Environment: real
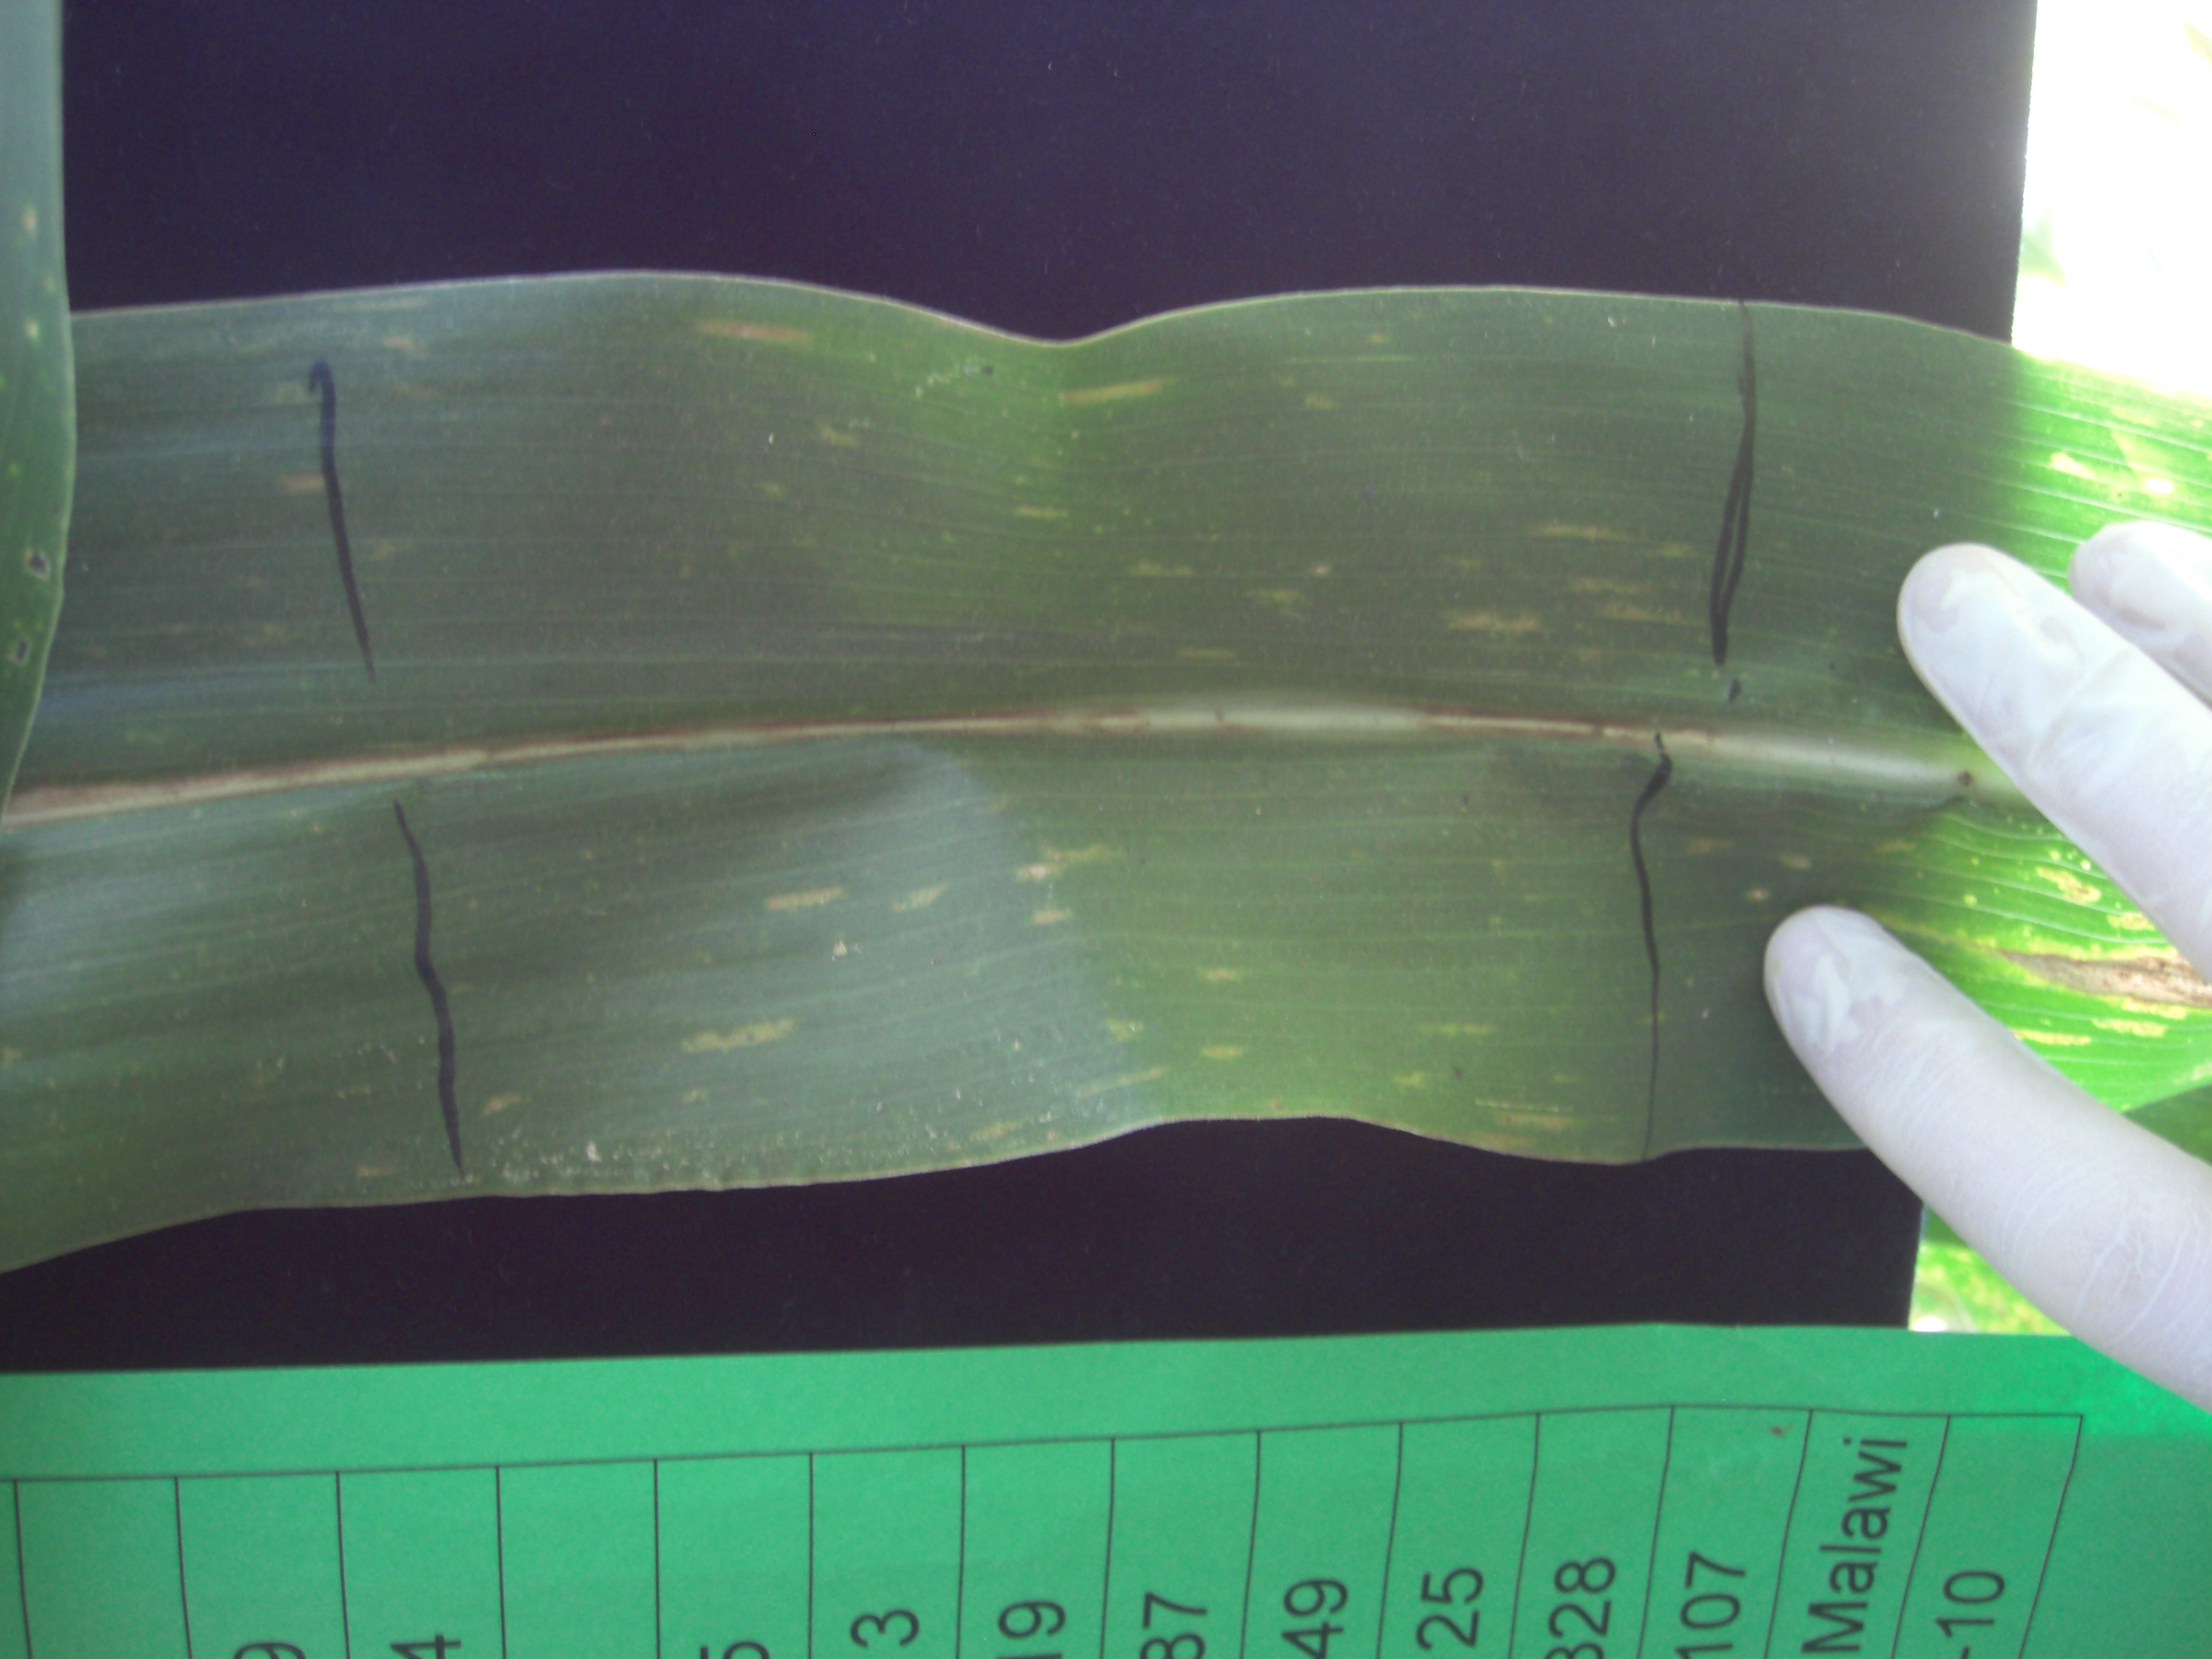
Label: gray_leaf_spot